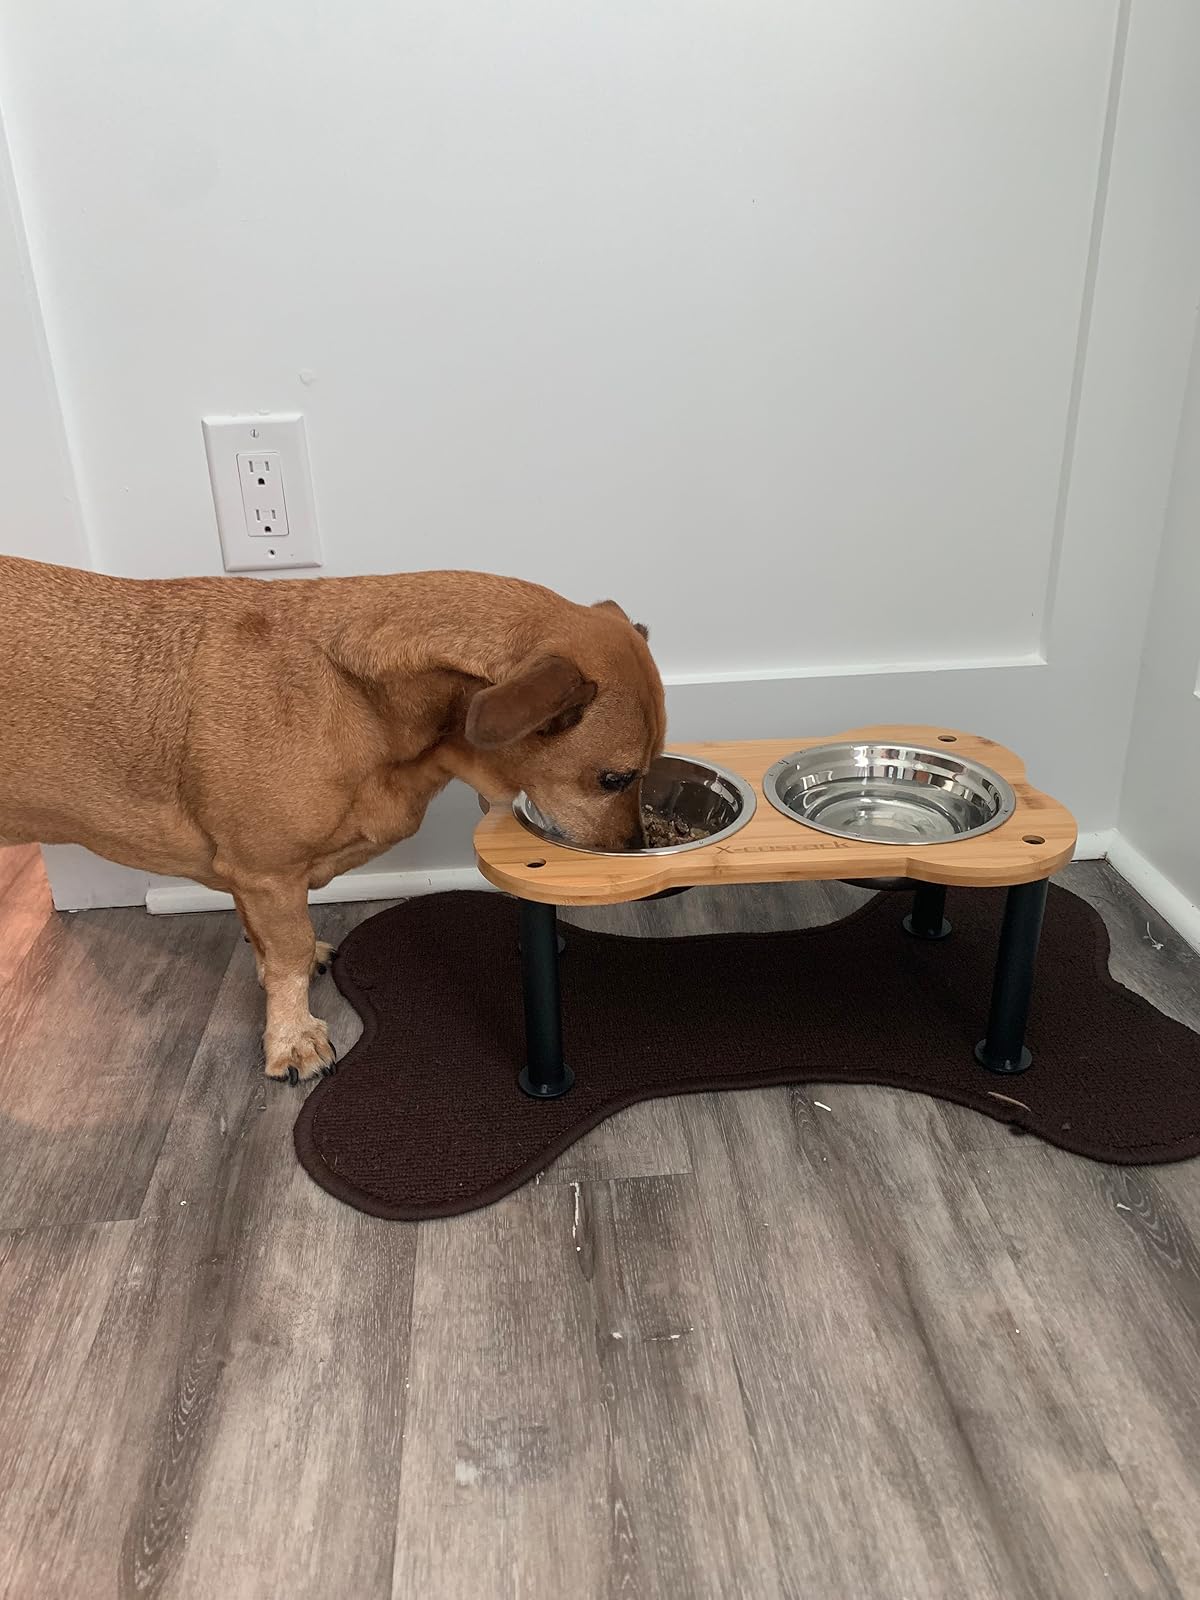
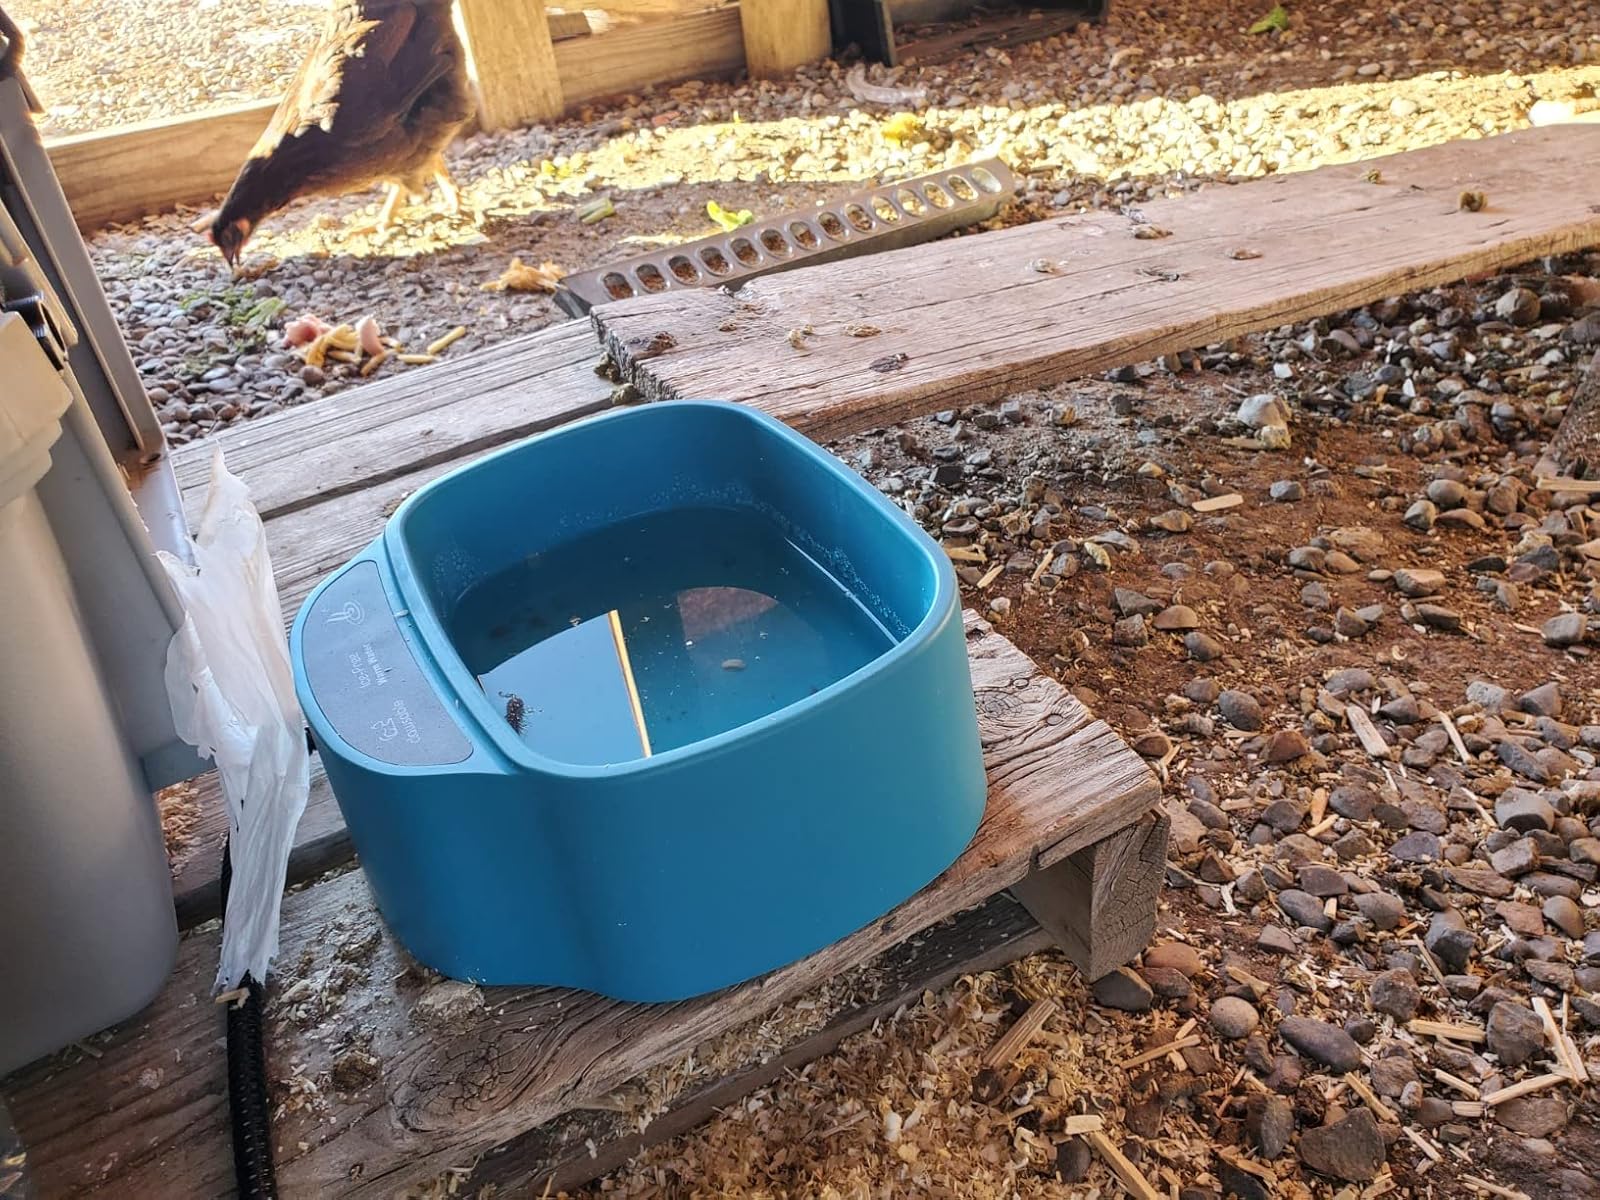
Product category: items_bowl
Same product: no